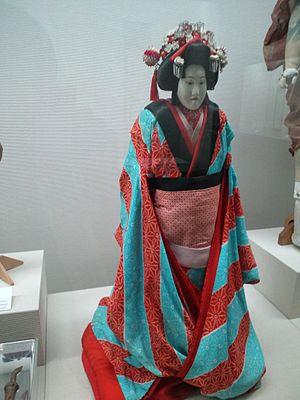
Le théâtre japonais, qui se forme au cours du XIVᵉ siècle mais hérite de plusieurs siècles de danses rituelles et de spectacles de divertissement variés, se caractérise par un répertoire fortement ancré dans la littérature et par une forte tendance à la stylisation et à la recherche d’esthétisme.